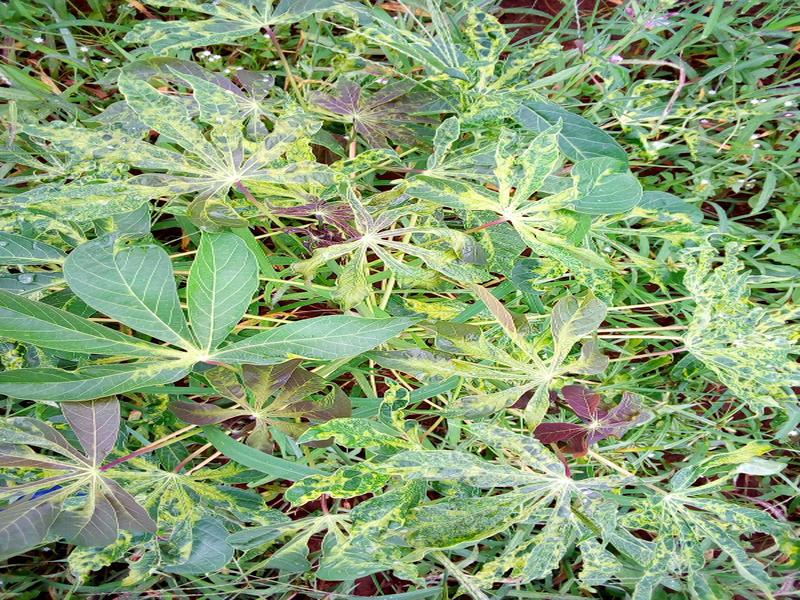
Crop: cassava
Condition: mosaic_disease